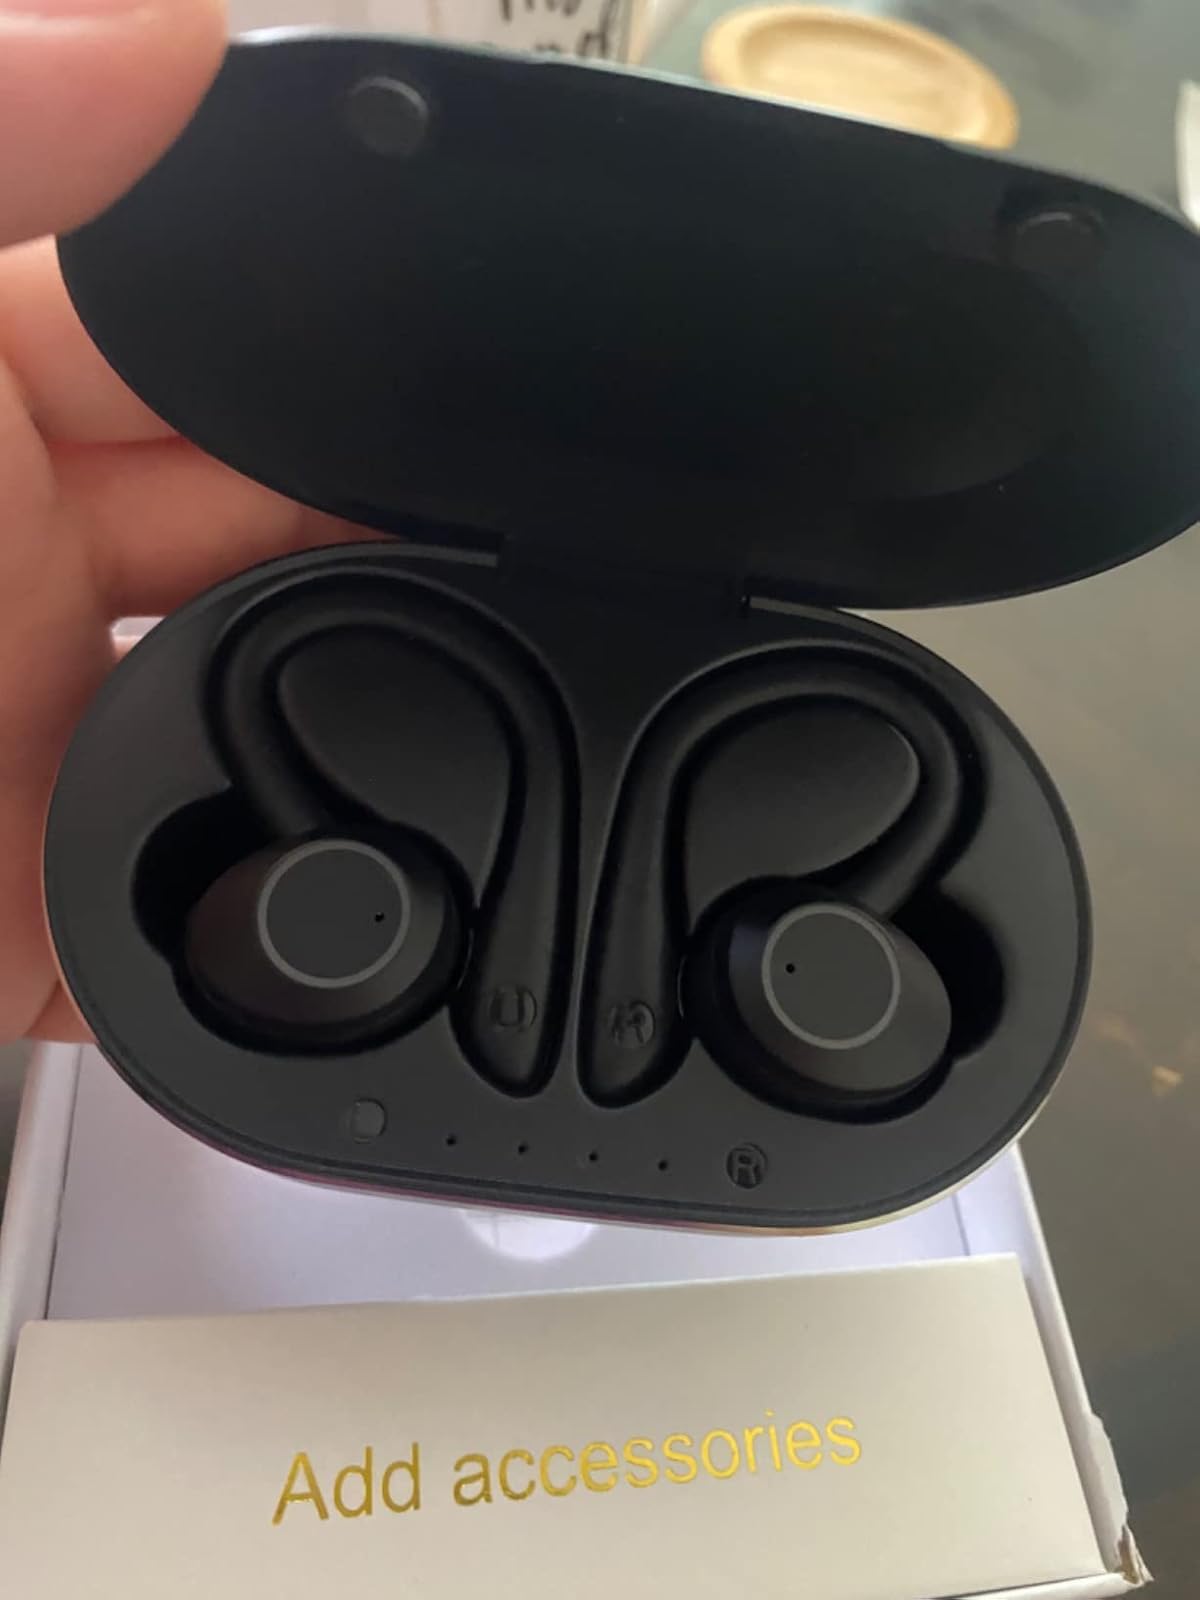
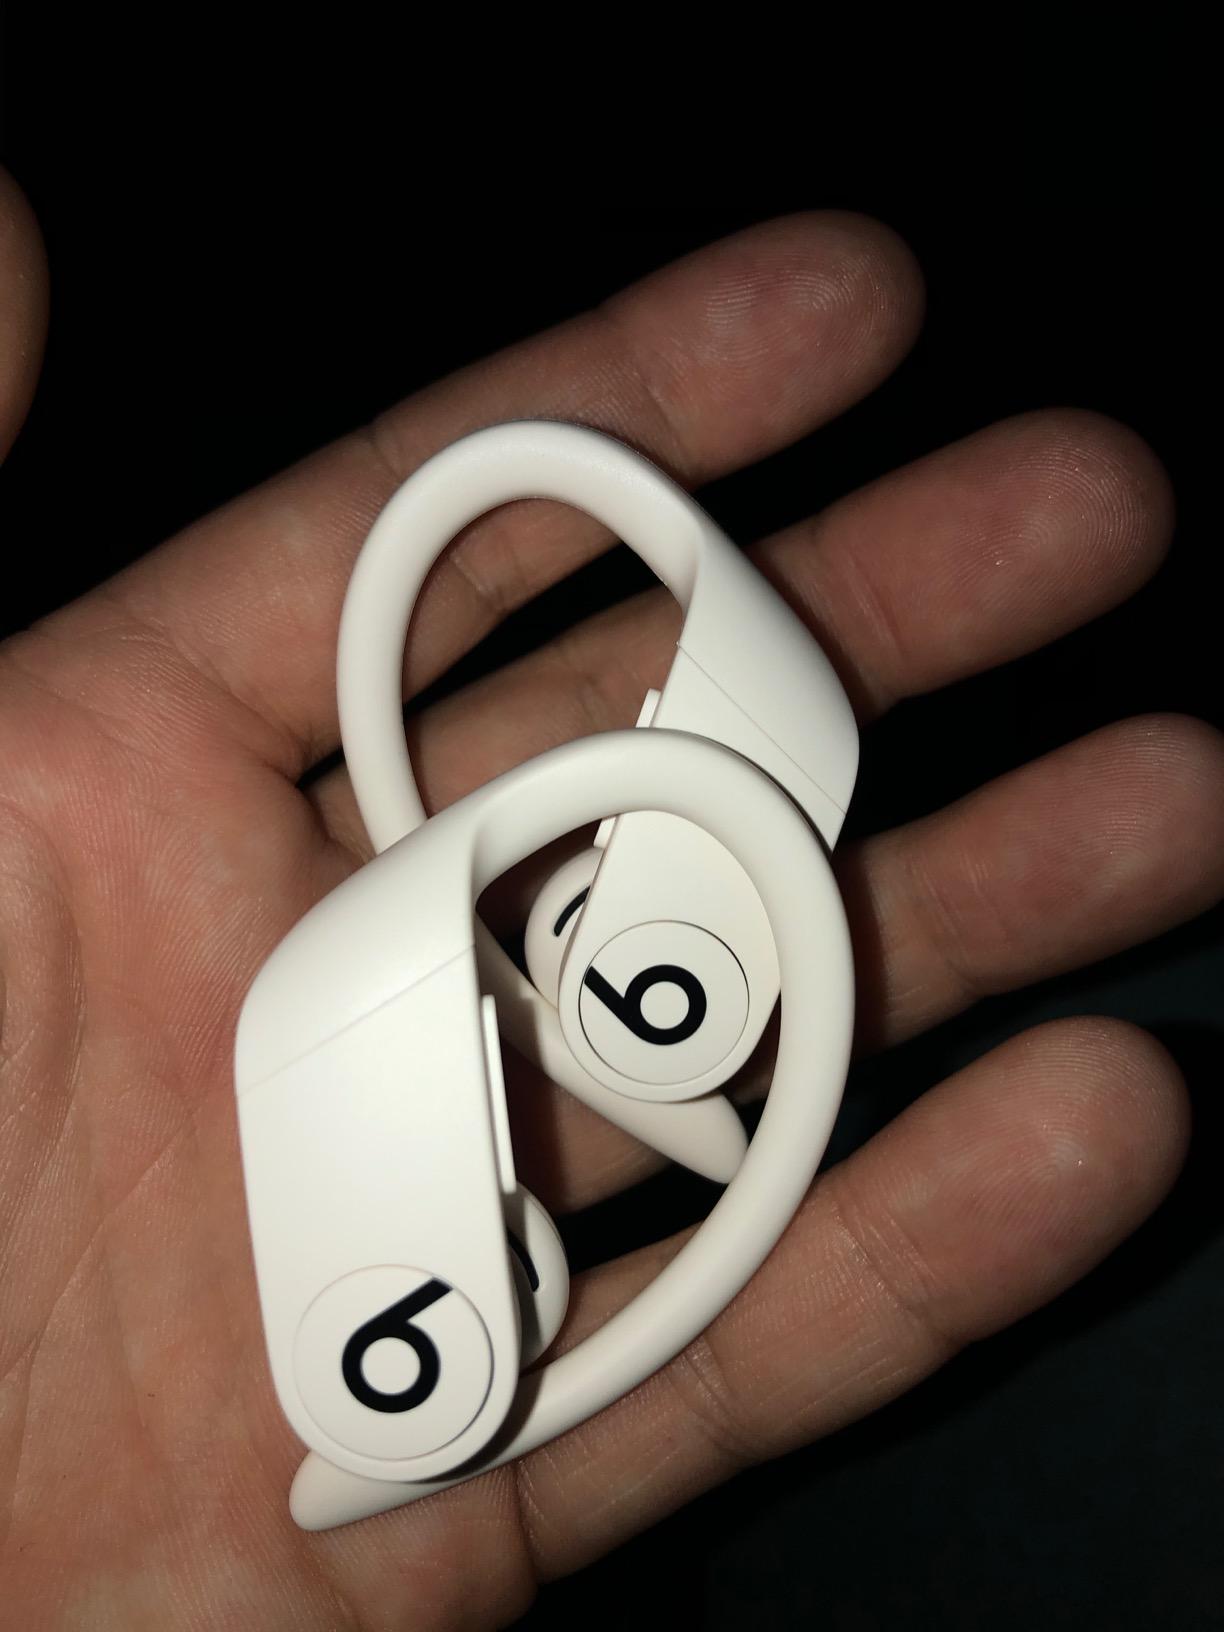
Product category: earbuds
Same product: no